Arthur Barker

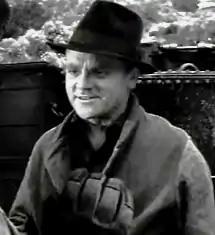
James Cagney as mother-fixated gangster Cody Jarrett, based on Barker

Along with Alvin Karpis, Arthur Barker was sent to Alcatraz Federal Penitentiary to serve his life term. On January 13, 1939, Barker and fellow inmates Dale Stamphill, Henri Young, William "Ty" Martin and Rufus McCain attempted to escape. Henri Young later said of Barker, "he was one of America's most dangerous men. I knew, however, that he was determined and ruthless, and that once he started on anything nothing could stop him but death. I couldn't think of anyone else I'd rather have with me on a break from Alcatraz."